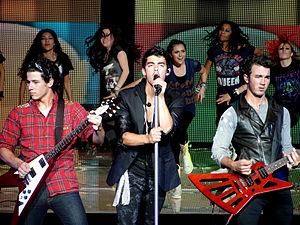
Les Jonas Brothers est un groupe de pop rock américain constitué de trois frères originaires de Wyckoff dans le New Jersey : Kevin Jonas, né le 5 novembre 1987, Joe Jonas, né le 15 août 1989, et Nick Jonas, né le 16 septembre 1992. Ils ont sorti quatre albums : It's About Time en 2006, Jonas Brothers en 2007, puis A Little Bit Longer en 2008, et enfin Lines, Vines, and Trying Times en 2009. Ils ont aussi sorti, en 2010, un album réunissant les chansons de leur série Jonas L. A..